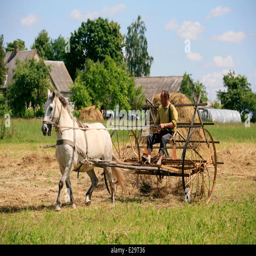
country , hitched to the hay